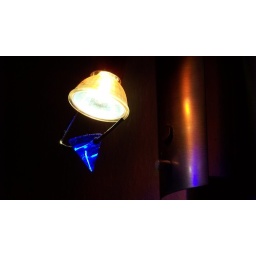
a lamp in my house